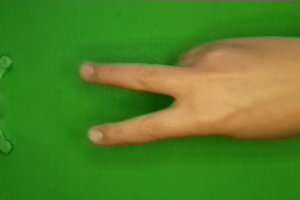
Label: scissors